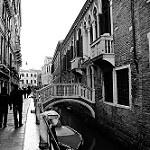
Scene: Outdoor